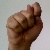
The image shows a hand gesture representing the letter 'T' in Indian Sign Language.